Church of Santa Cruz (Santa Cruz, Chile)

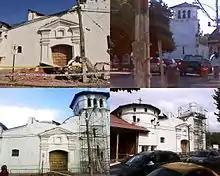
Church of Santa Cruz after 2010 Chile earthquake

The Church of Santa Cruz is a church located in Santa Cruz, Chile, 28 Pl. de Armas. It was damaged during the 2010 Chile earthquake.